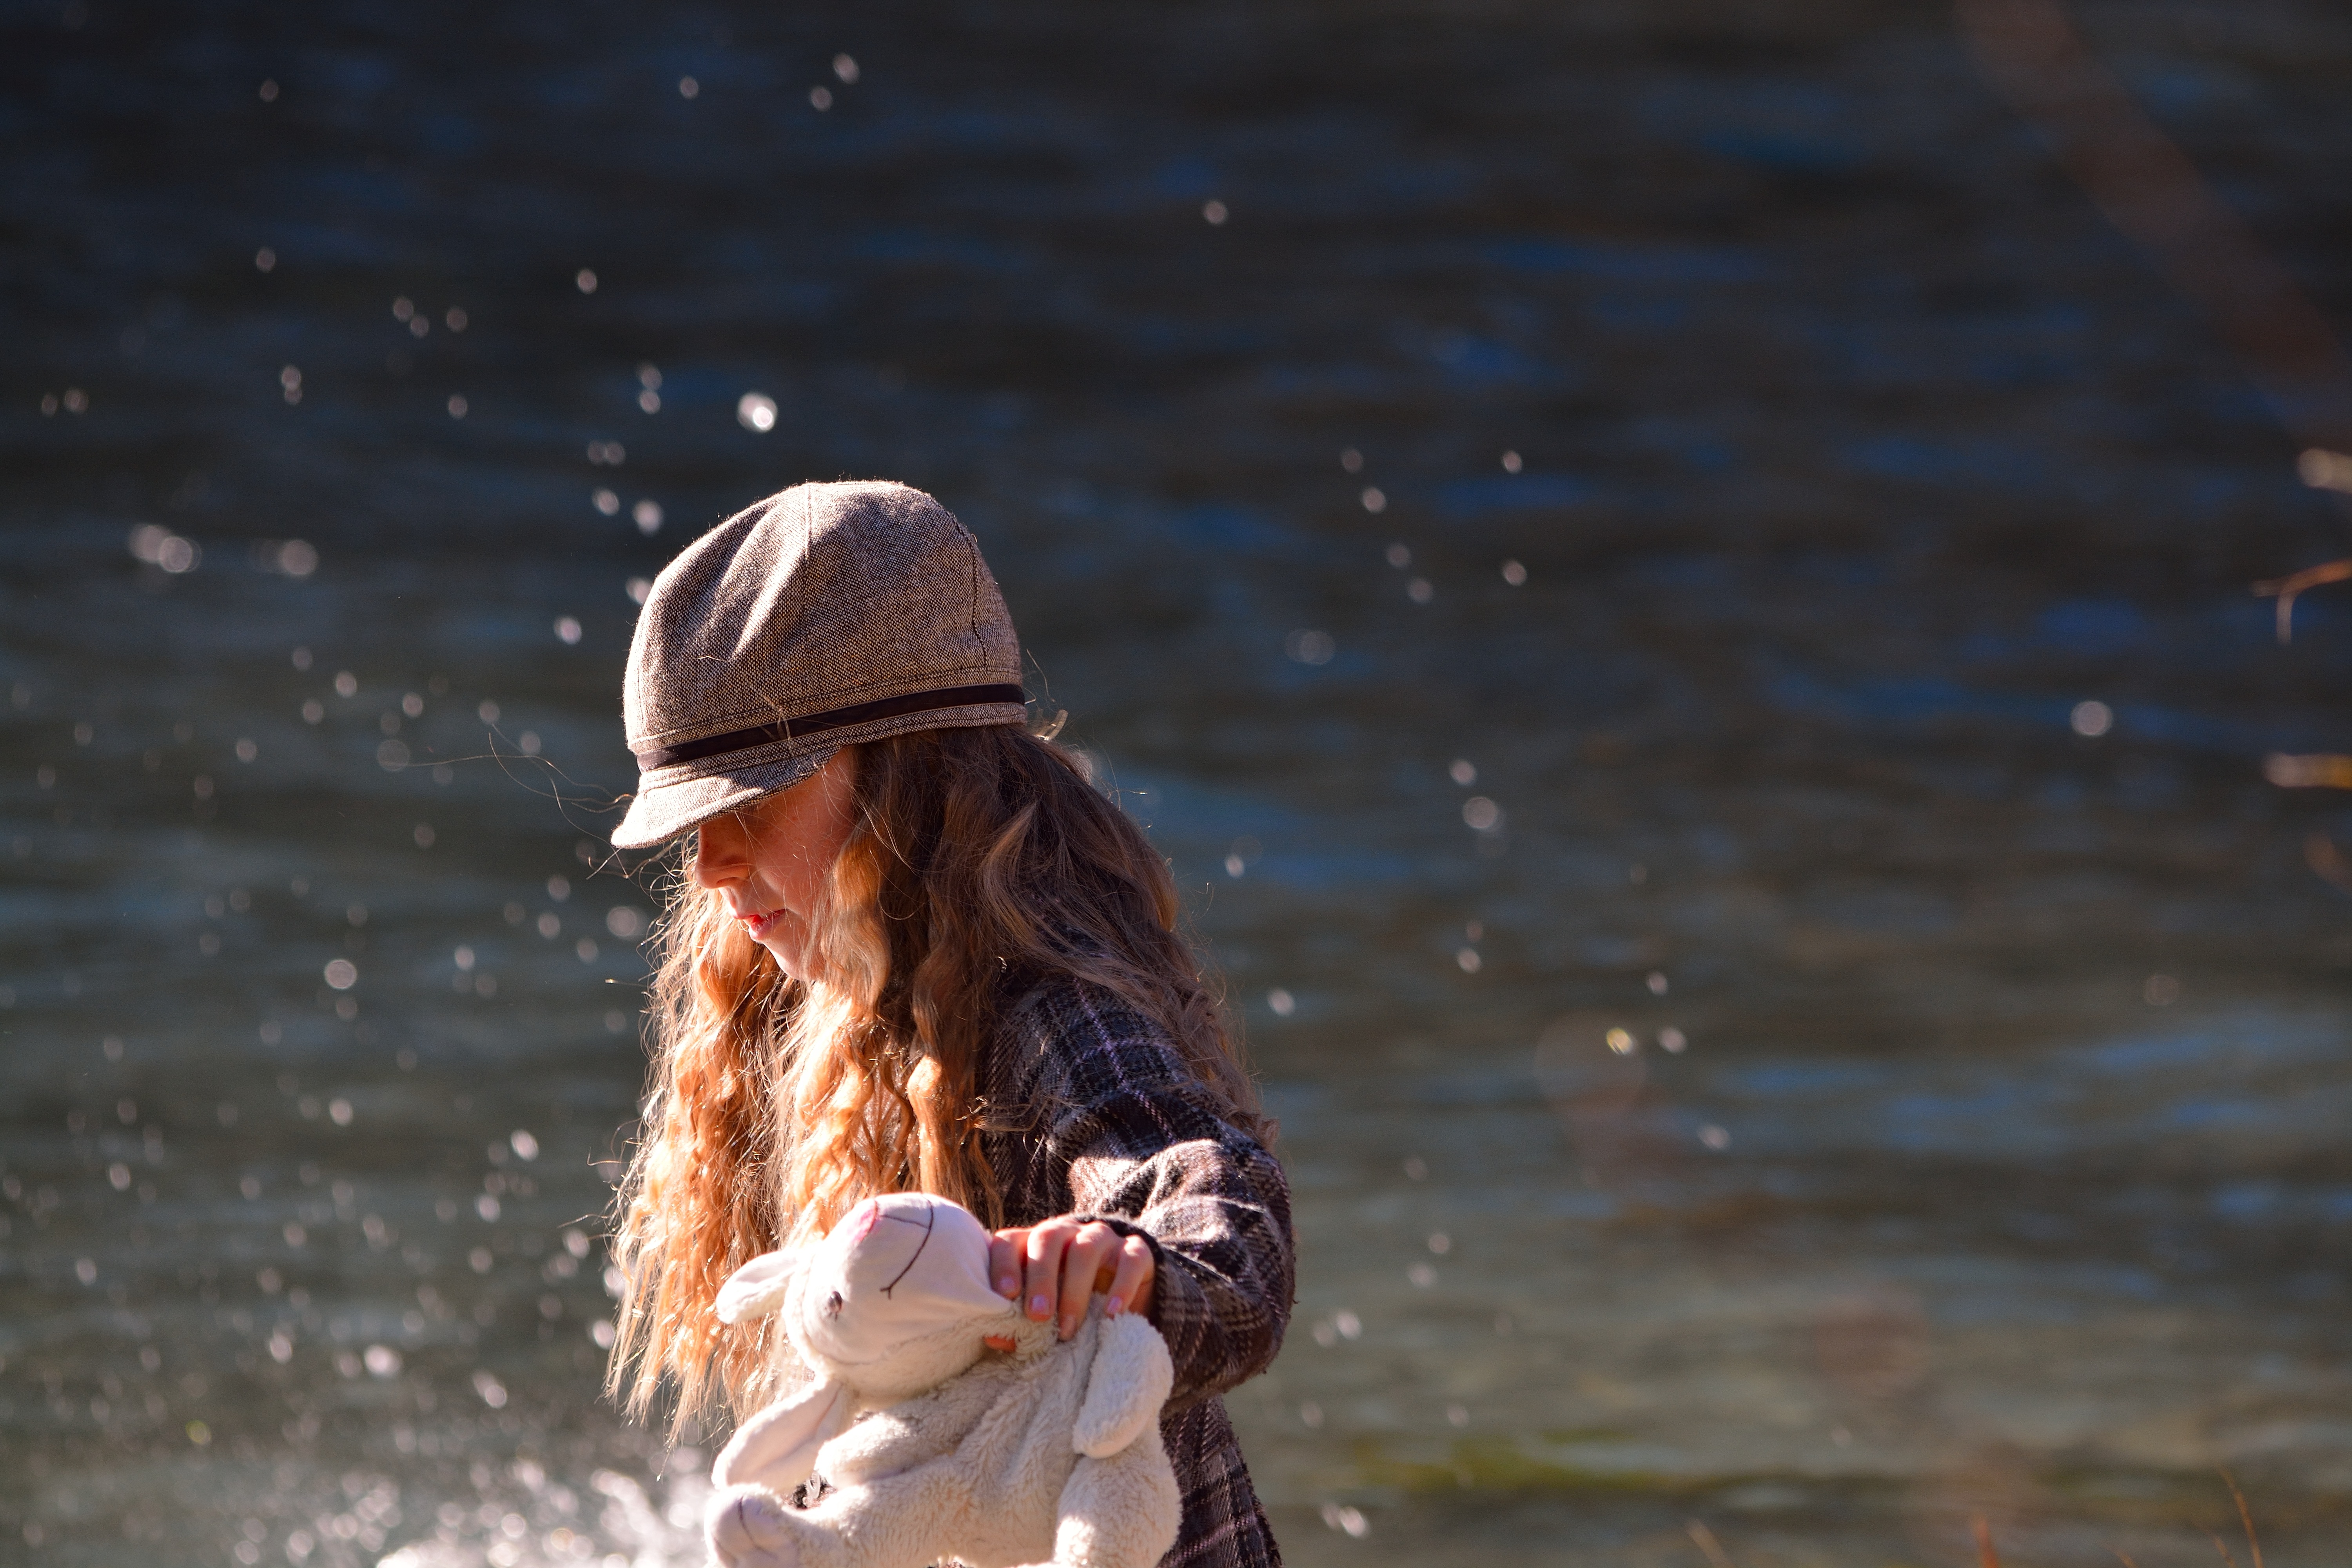
sea, water, girl, reflection, child, long hair, teddy bear, stuffed animal